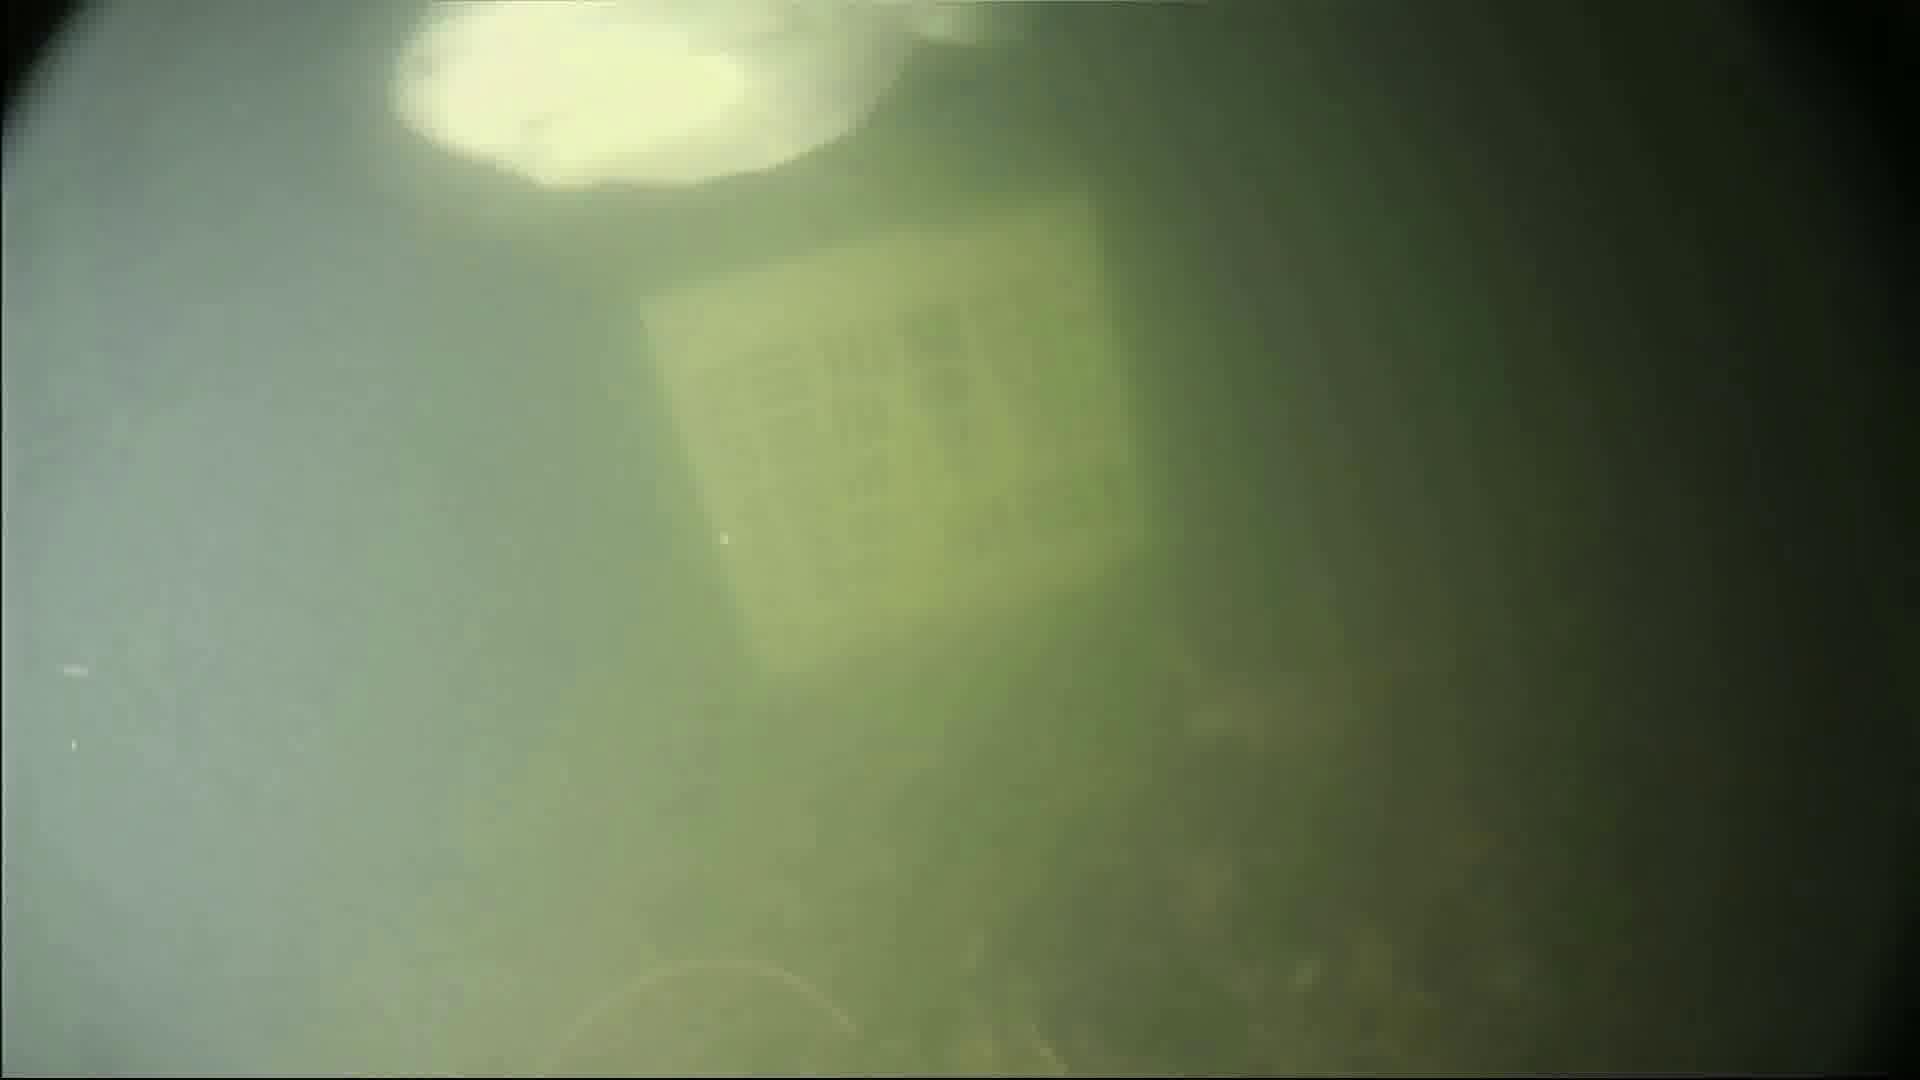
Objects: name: fish